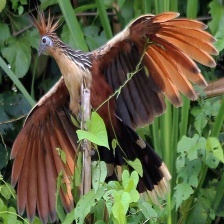
Species: HOATZIN
Scientific name: OPHISTHOCOMUS HOAZIN